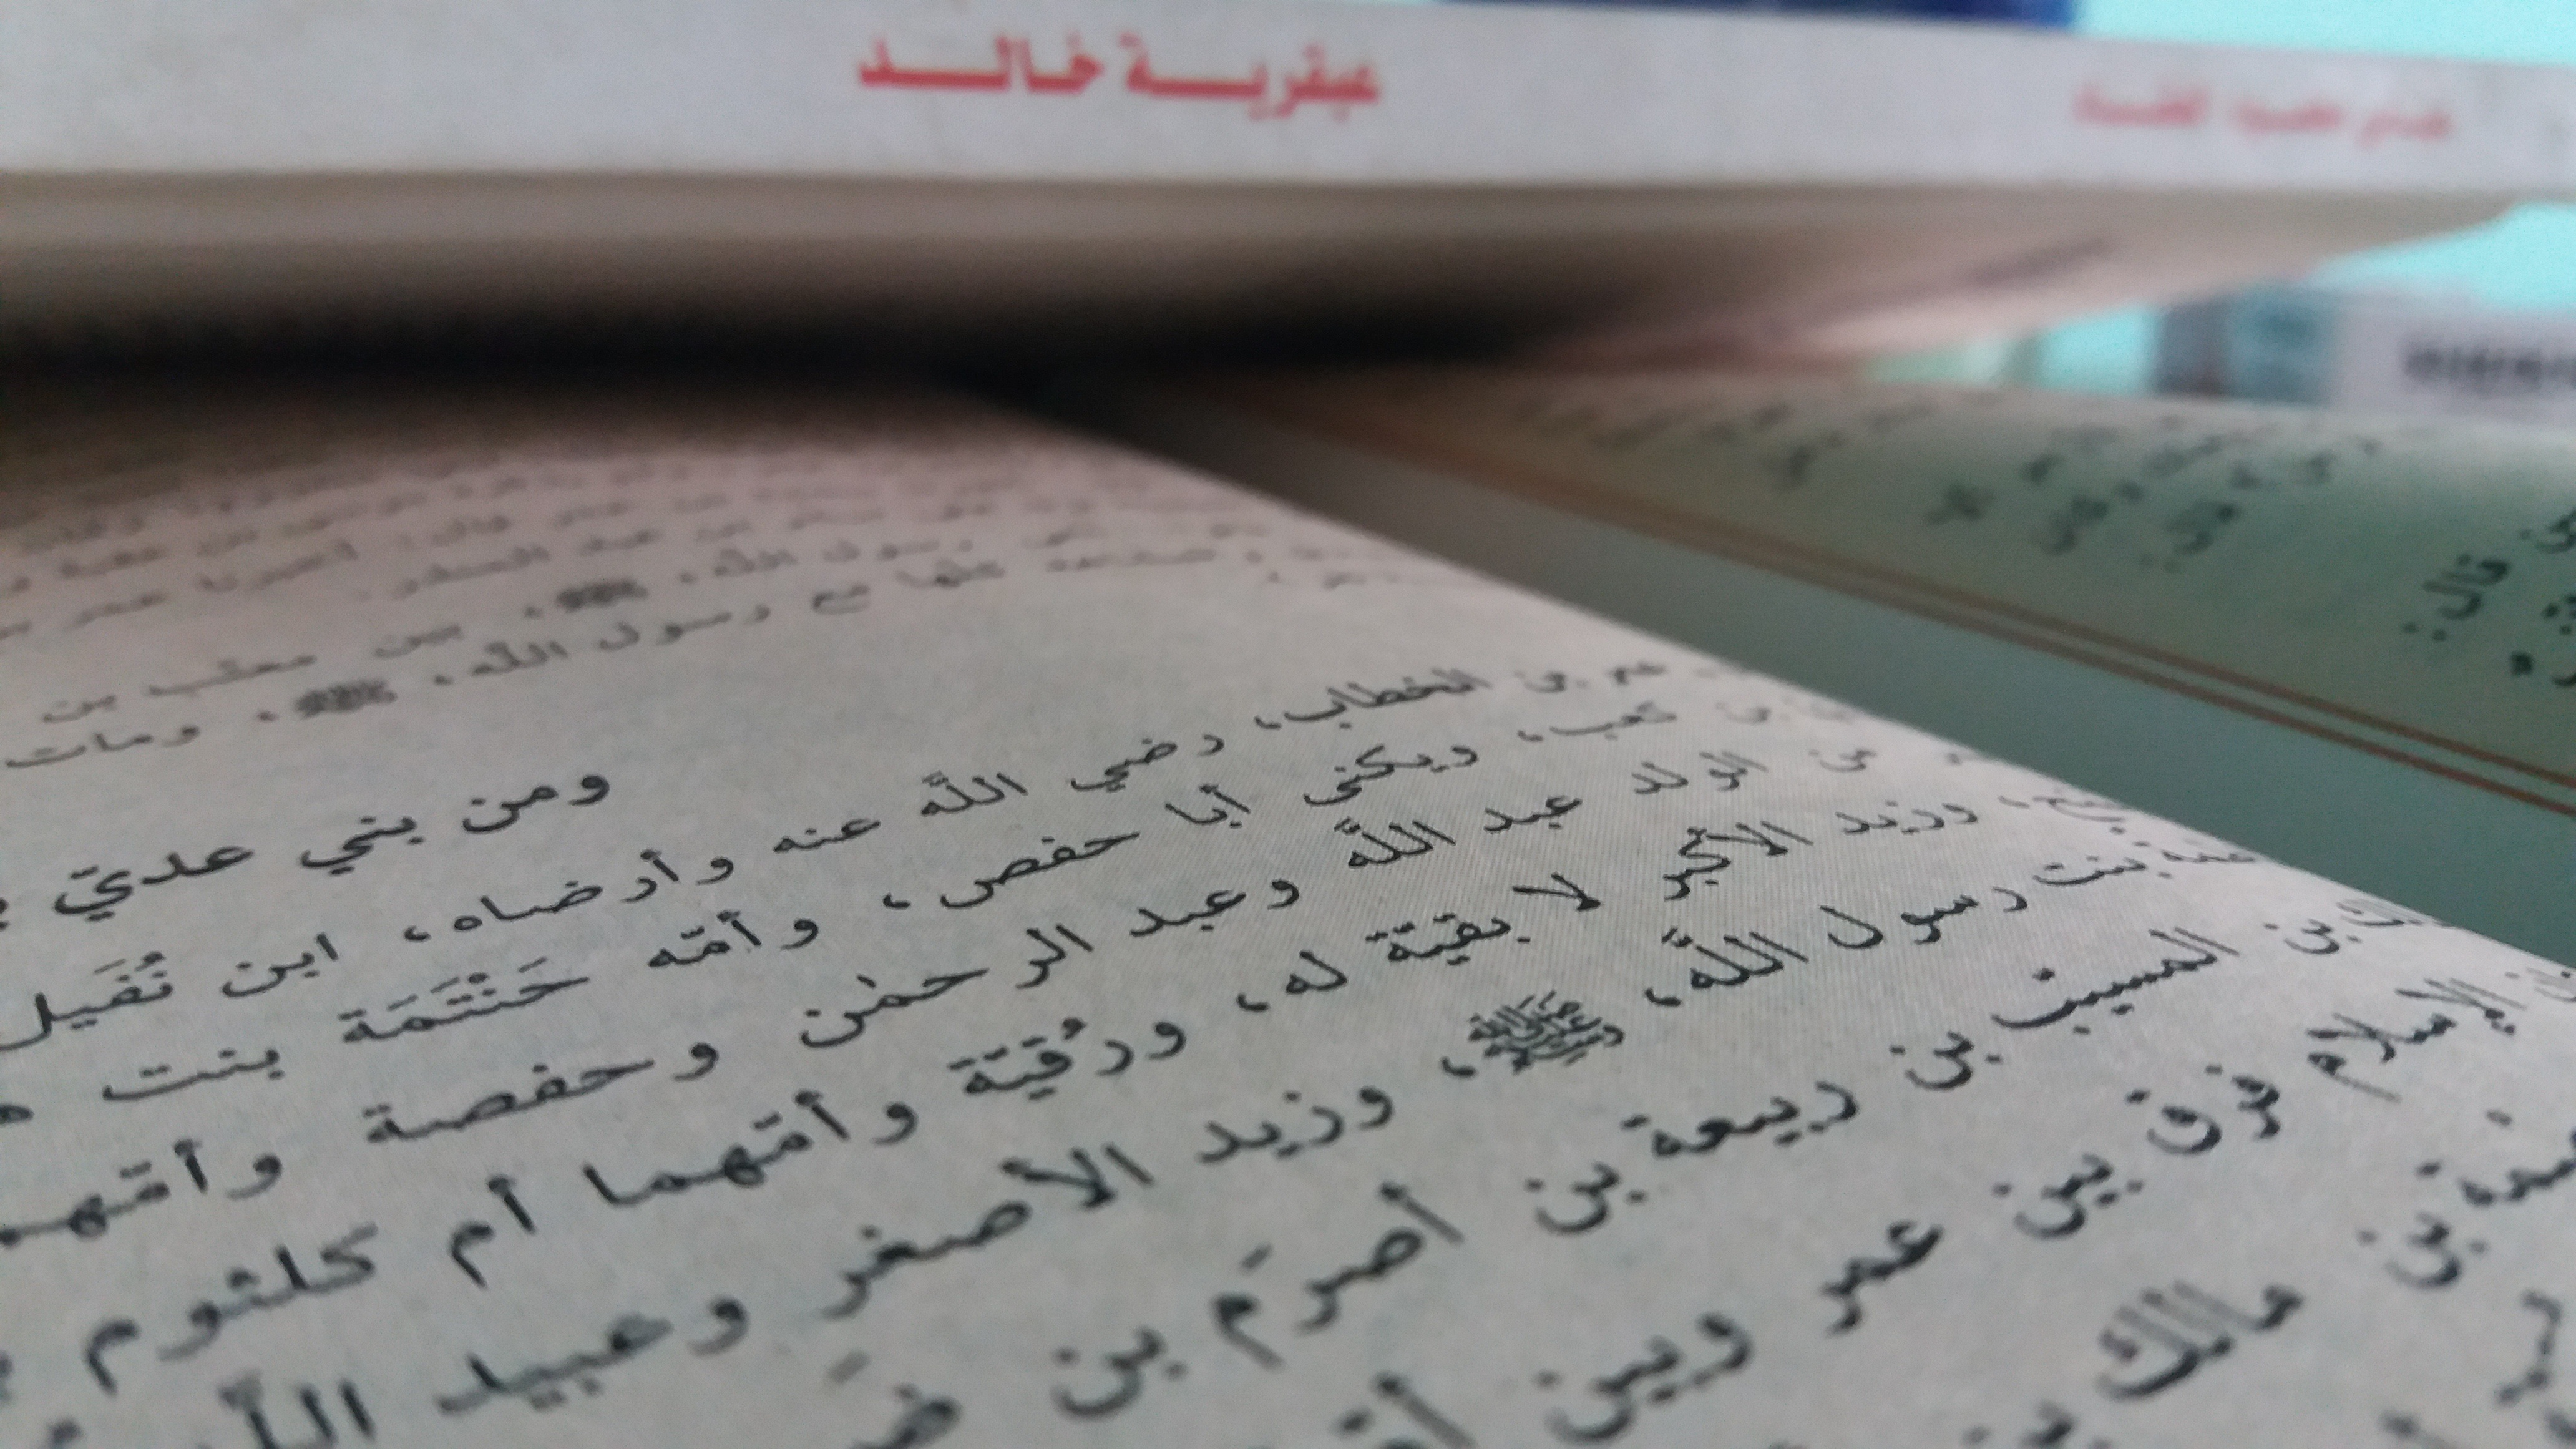
writing, book, line, letter, paper, font, text, handwriting, history, calligraphy, document, islamic history, historical book, arabic book